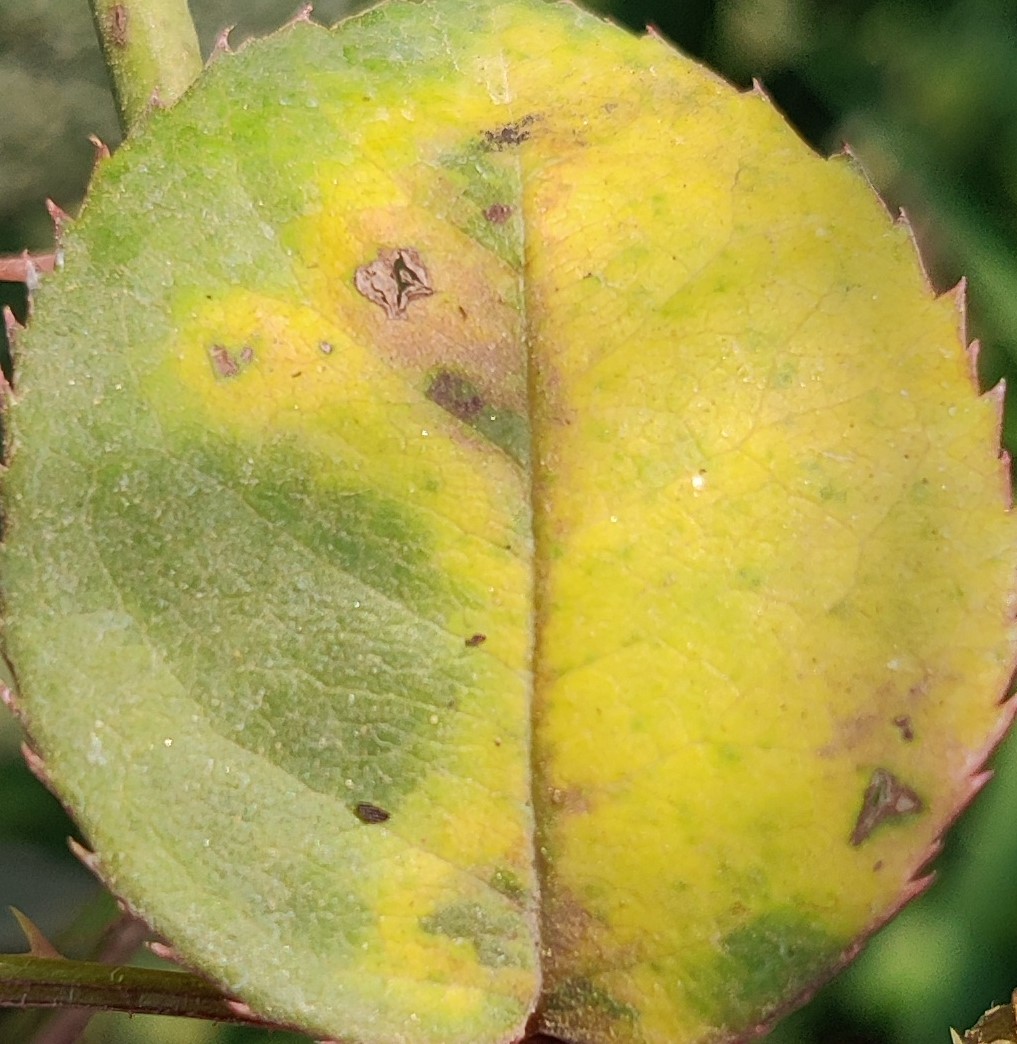
Label: Downy Mildew